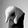
ASL letter: Q